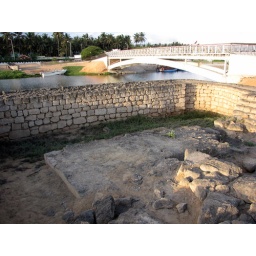
Inside the oddly-shaped city wall tower described in the previous photo. The inlet is in the background.